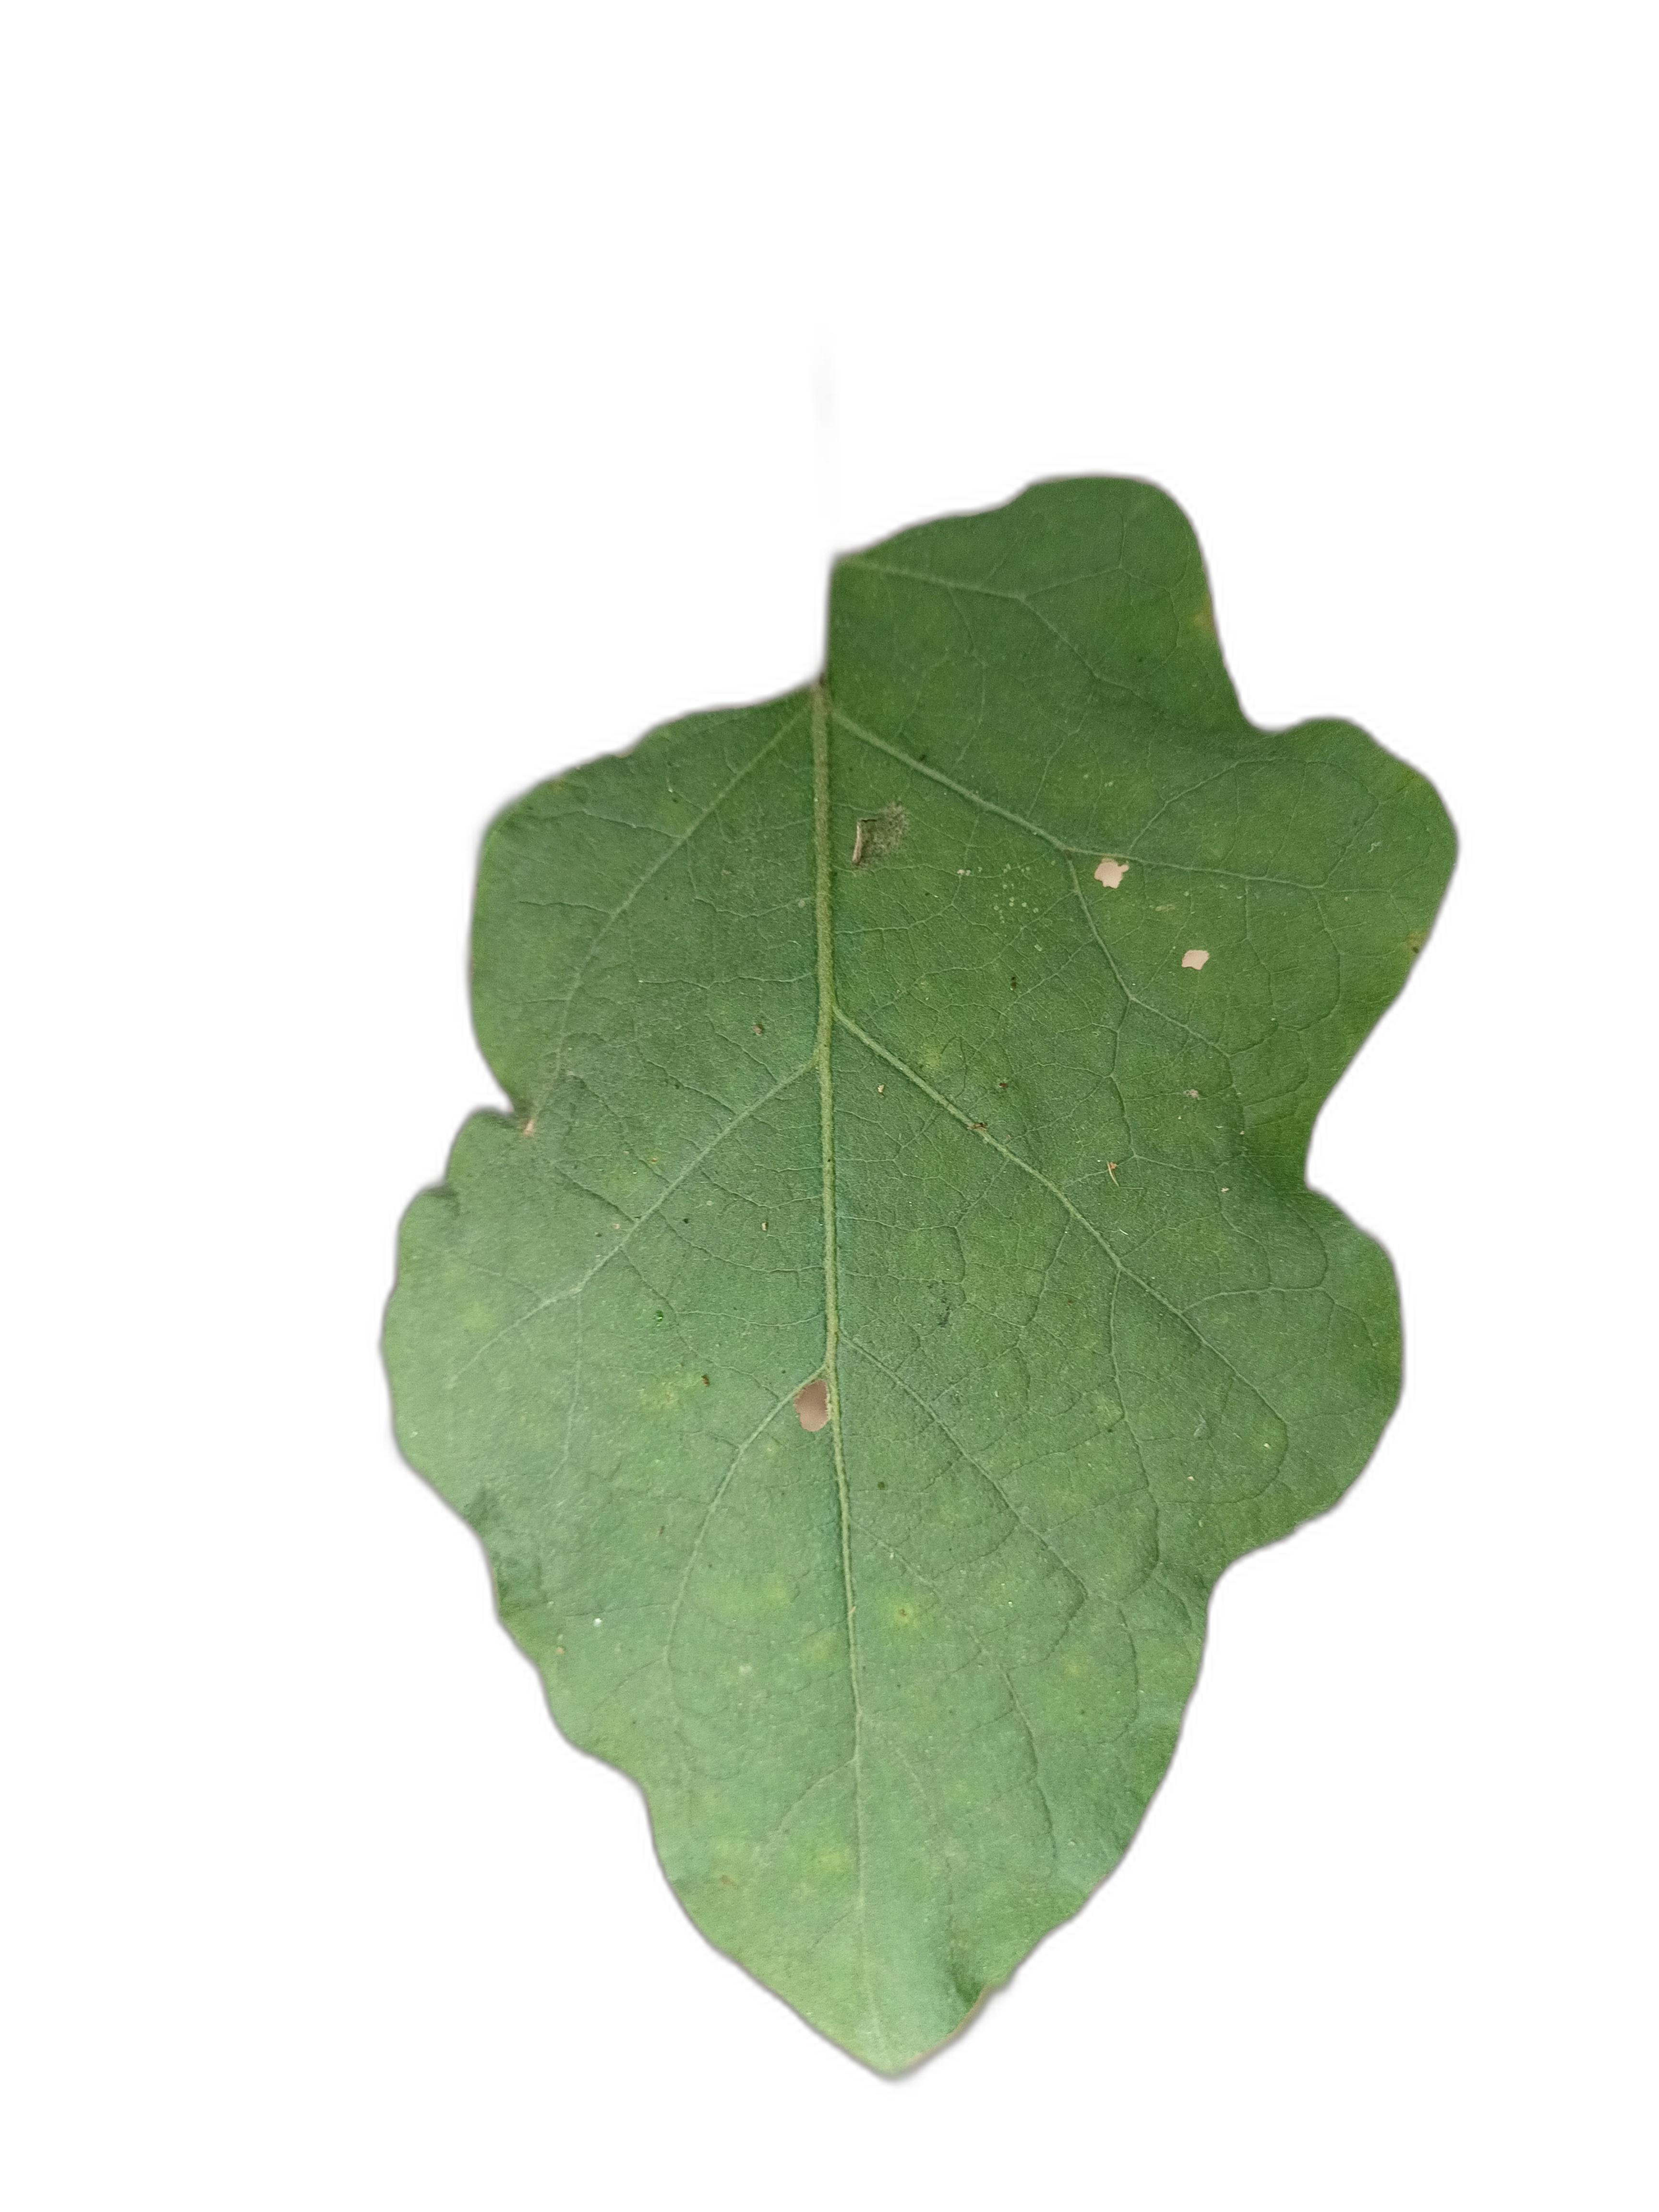
Label: Insect Pest Disease